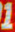
Number: 1